Nasi lemak

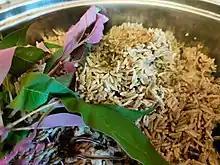
Preparation of "nasi lemuni"

The Medan "Melayu Deli" version of nasi lemak is usually served with a choice of side dishes, either "rendang" (beef or chicken) or "balado" (egg or shrimp in chili sauce). It may additionally include a sprinkle of crispy fried shallot, slices of omelette, "kripik kentang balado" (spicy potato chips), "tempe orek" (seasoned fried tempeh), "perkedel" (fried potato patties), sambal chili paste, and slightly bitter "emping" crackers.